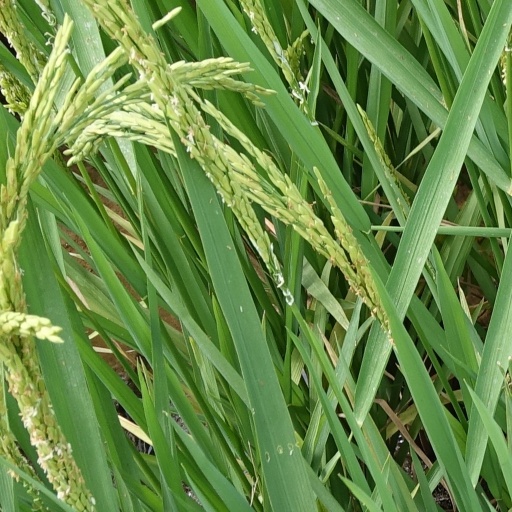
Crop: rice